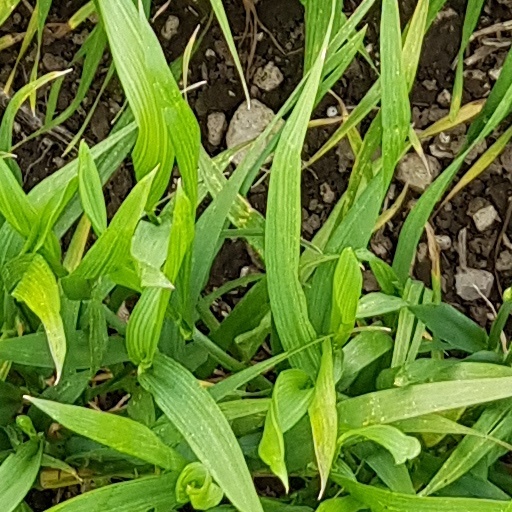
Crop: wheat